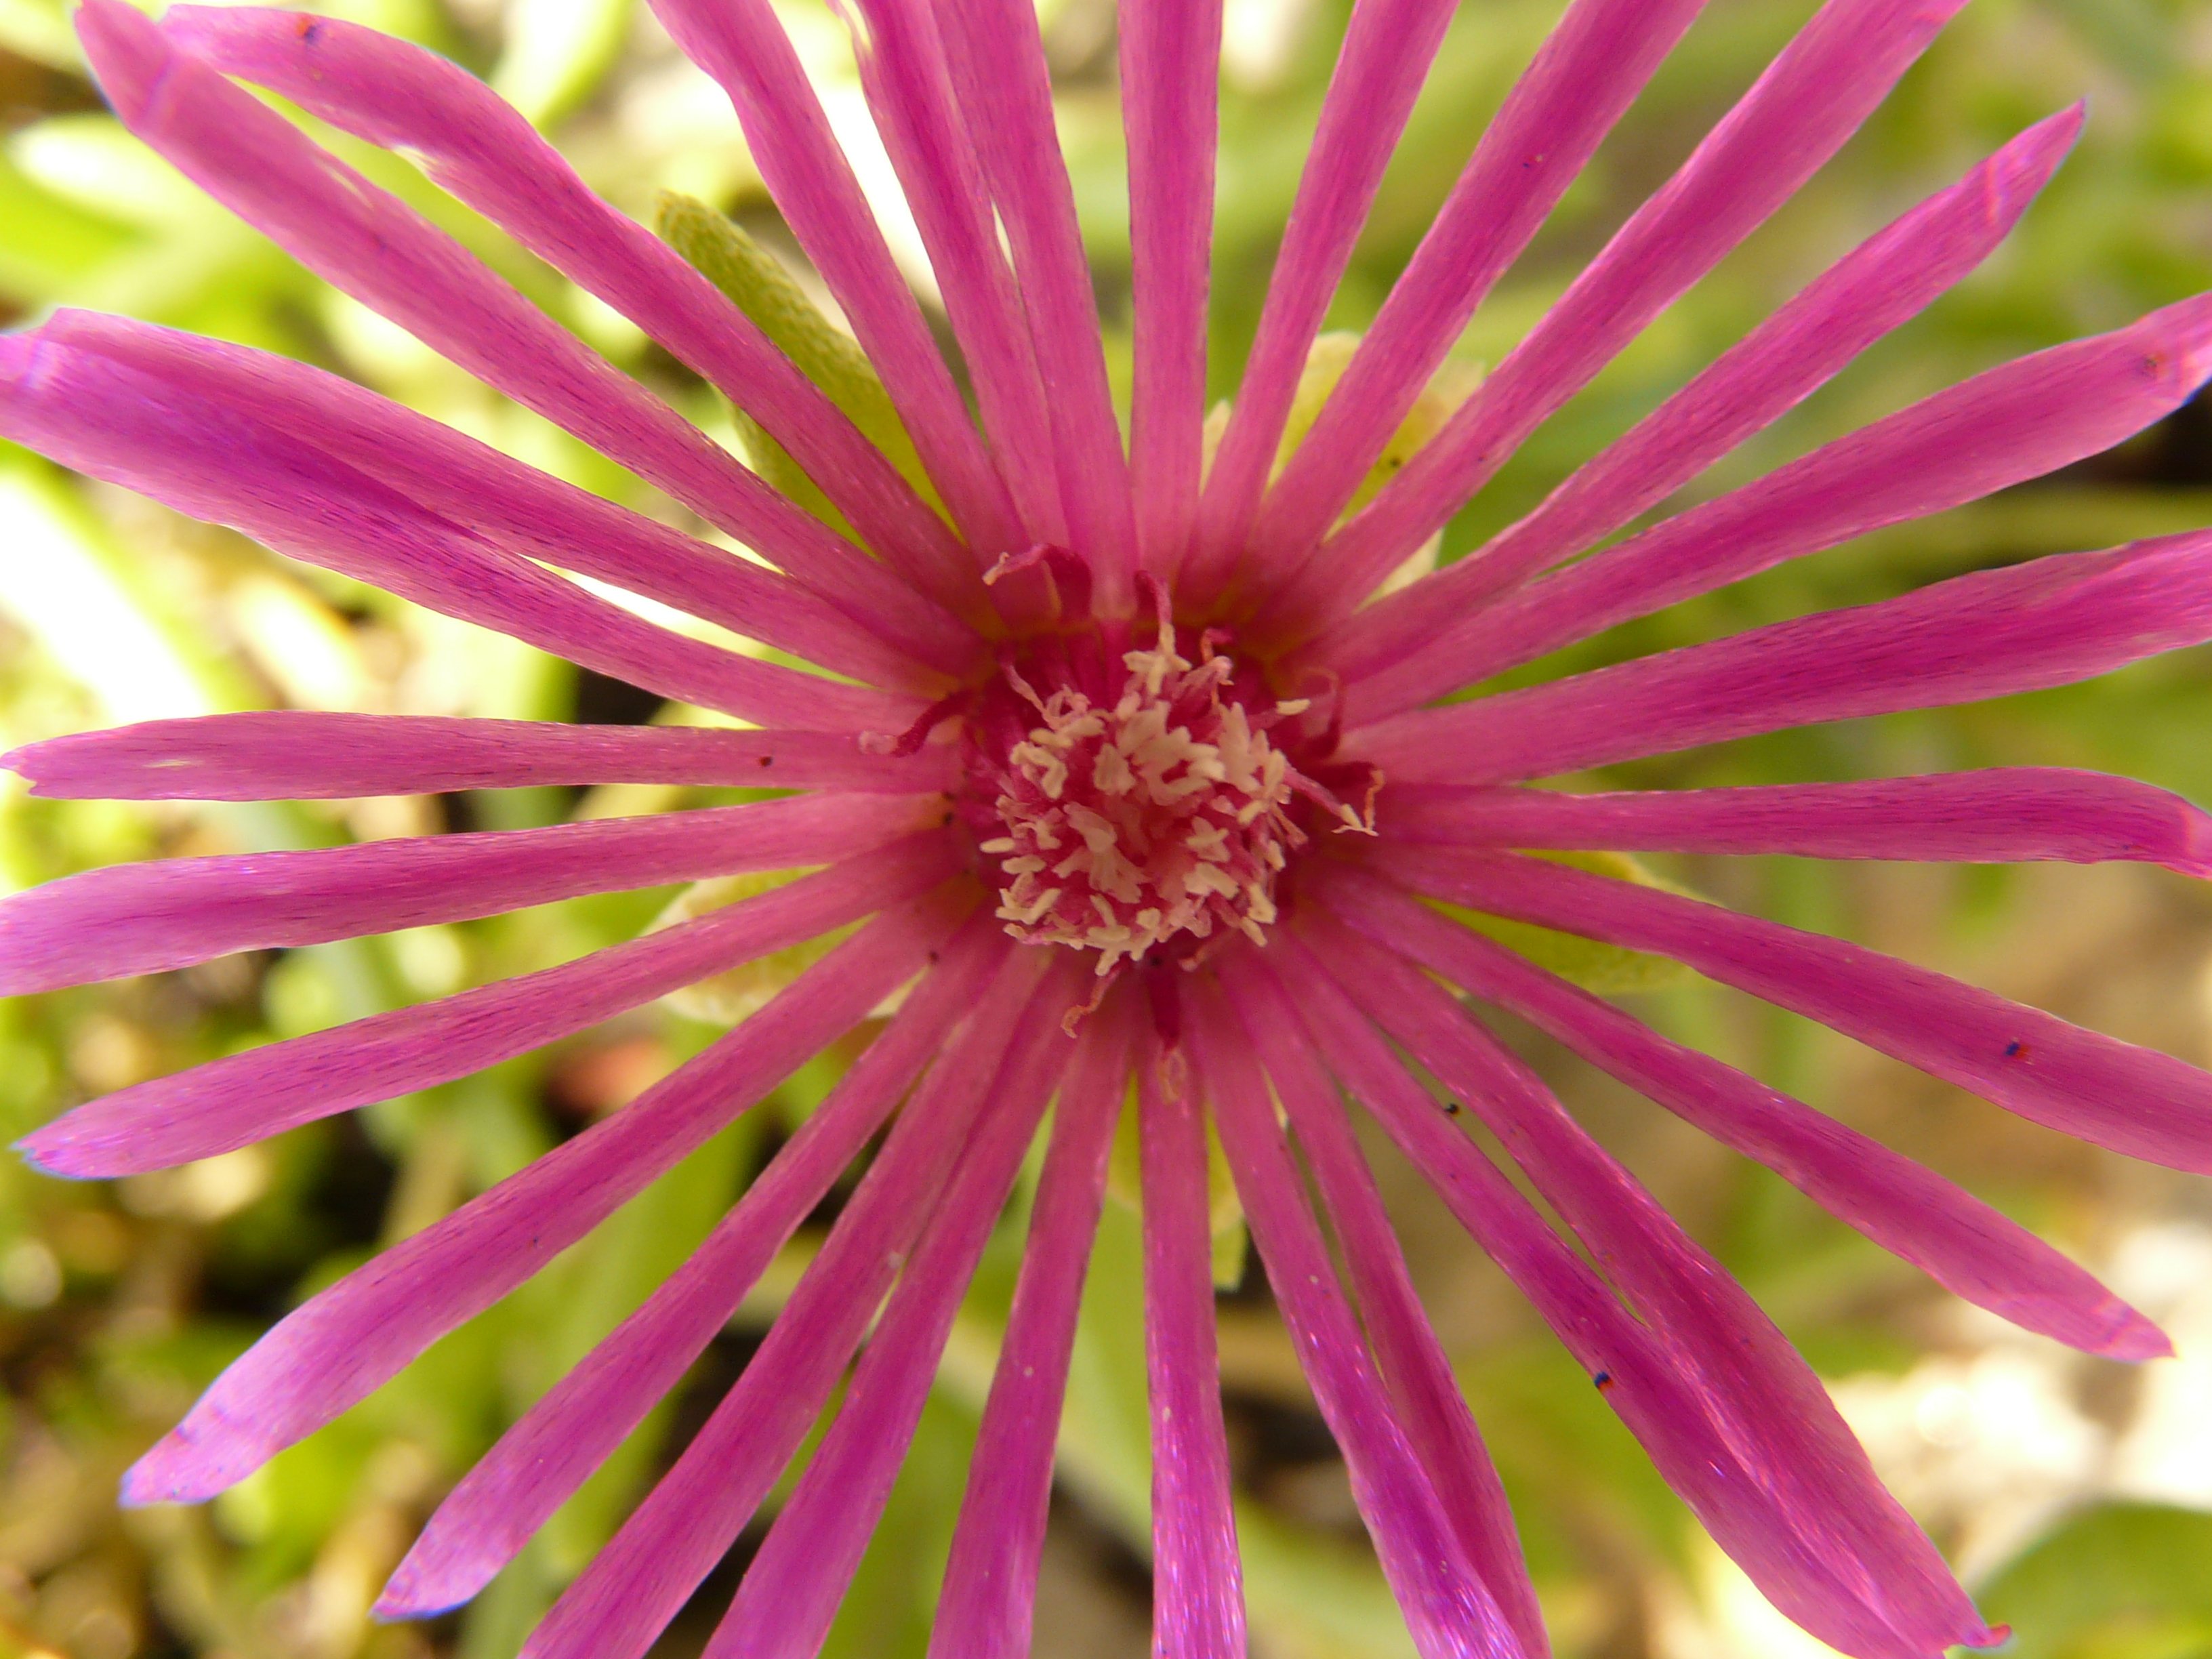
nature, blossom, plant, flower, purple, petal, bloom, botany, colorful, pink, flora, wildflower, close up, farbenpracht, farbenspiel, pigface, macro photography, flowering plant, ice plant, land plant, ice plant family, dorotheanthus bellidiformis